Alain Couriol

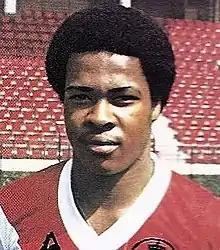
Couriol in 1980

Alain Couriol (born 24 October 1958) is a French former professional footballer who played as a striker.